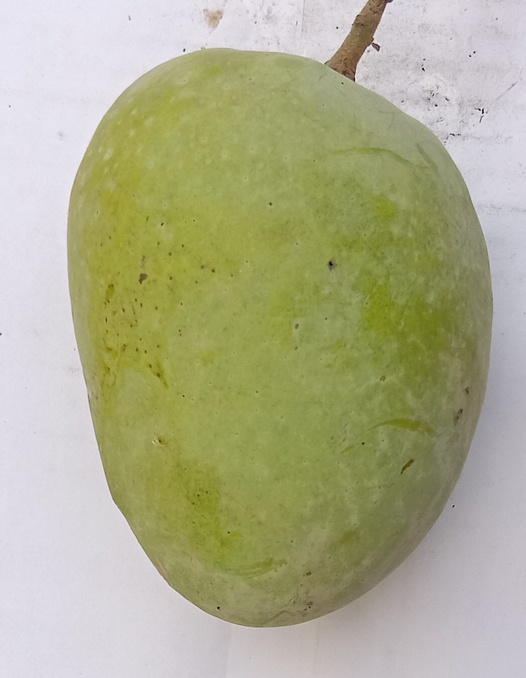
Mango variety: Anwar Ratool